Holborn tramway station

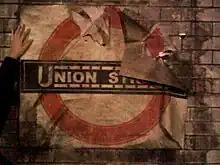
The fictional tube station sign

The station was used as a location in the 2008 film "The Escapist", as a fictional London Underground station called "Union Street", which was said to be on the Northern line between Elephant & Castle and Borough. Remains of the film props, such as a fake tube map and a Union Street tube roundel, can still be seen pasted to the walls of the station. The props date from 2008, and are not part of the original station.